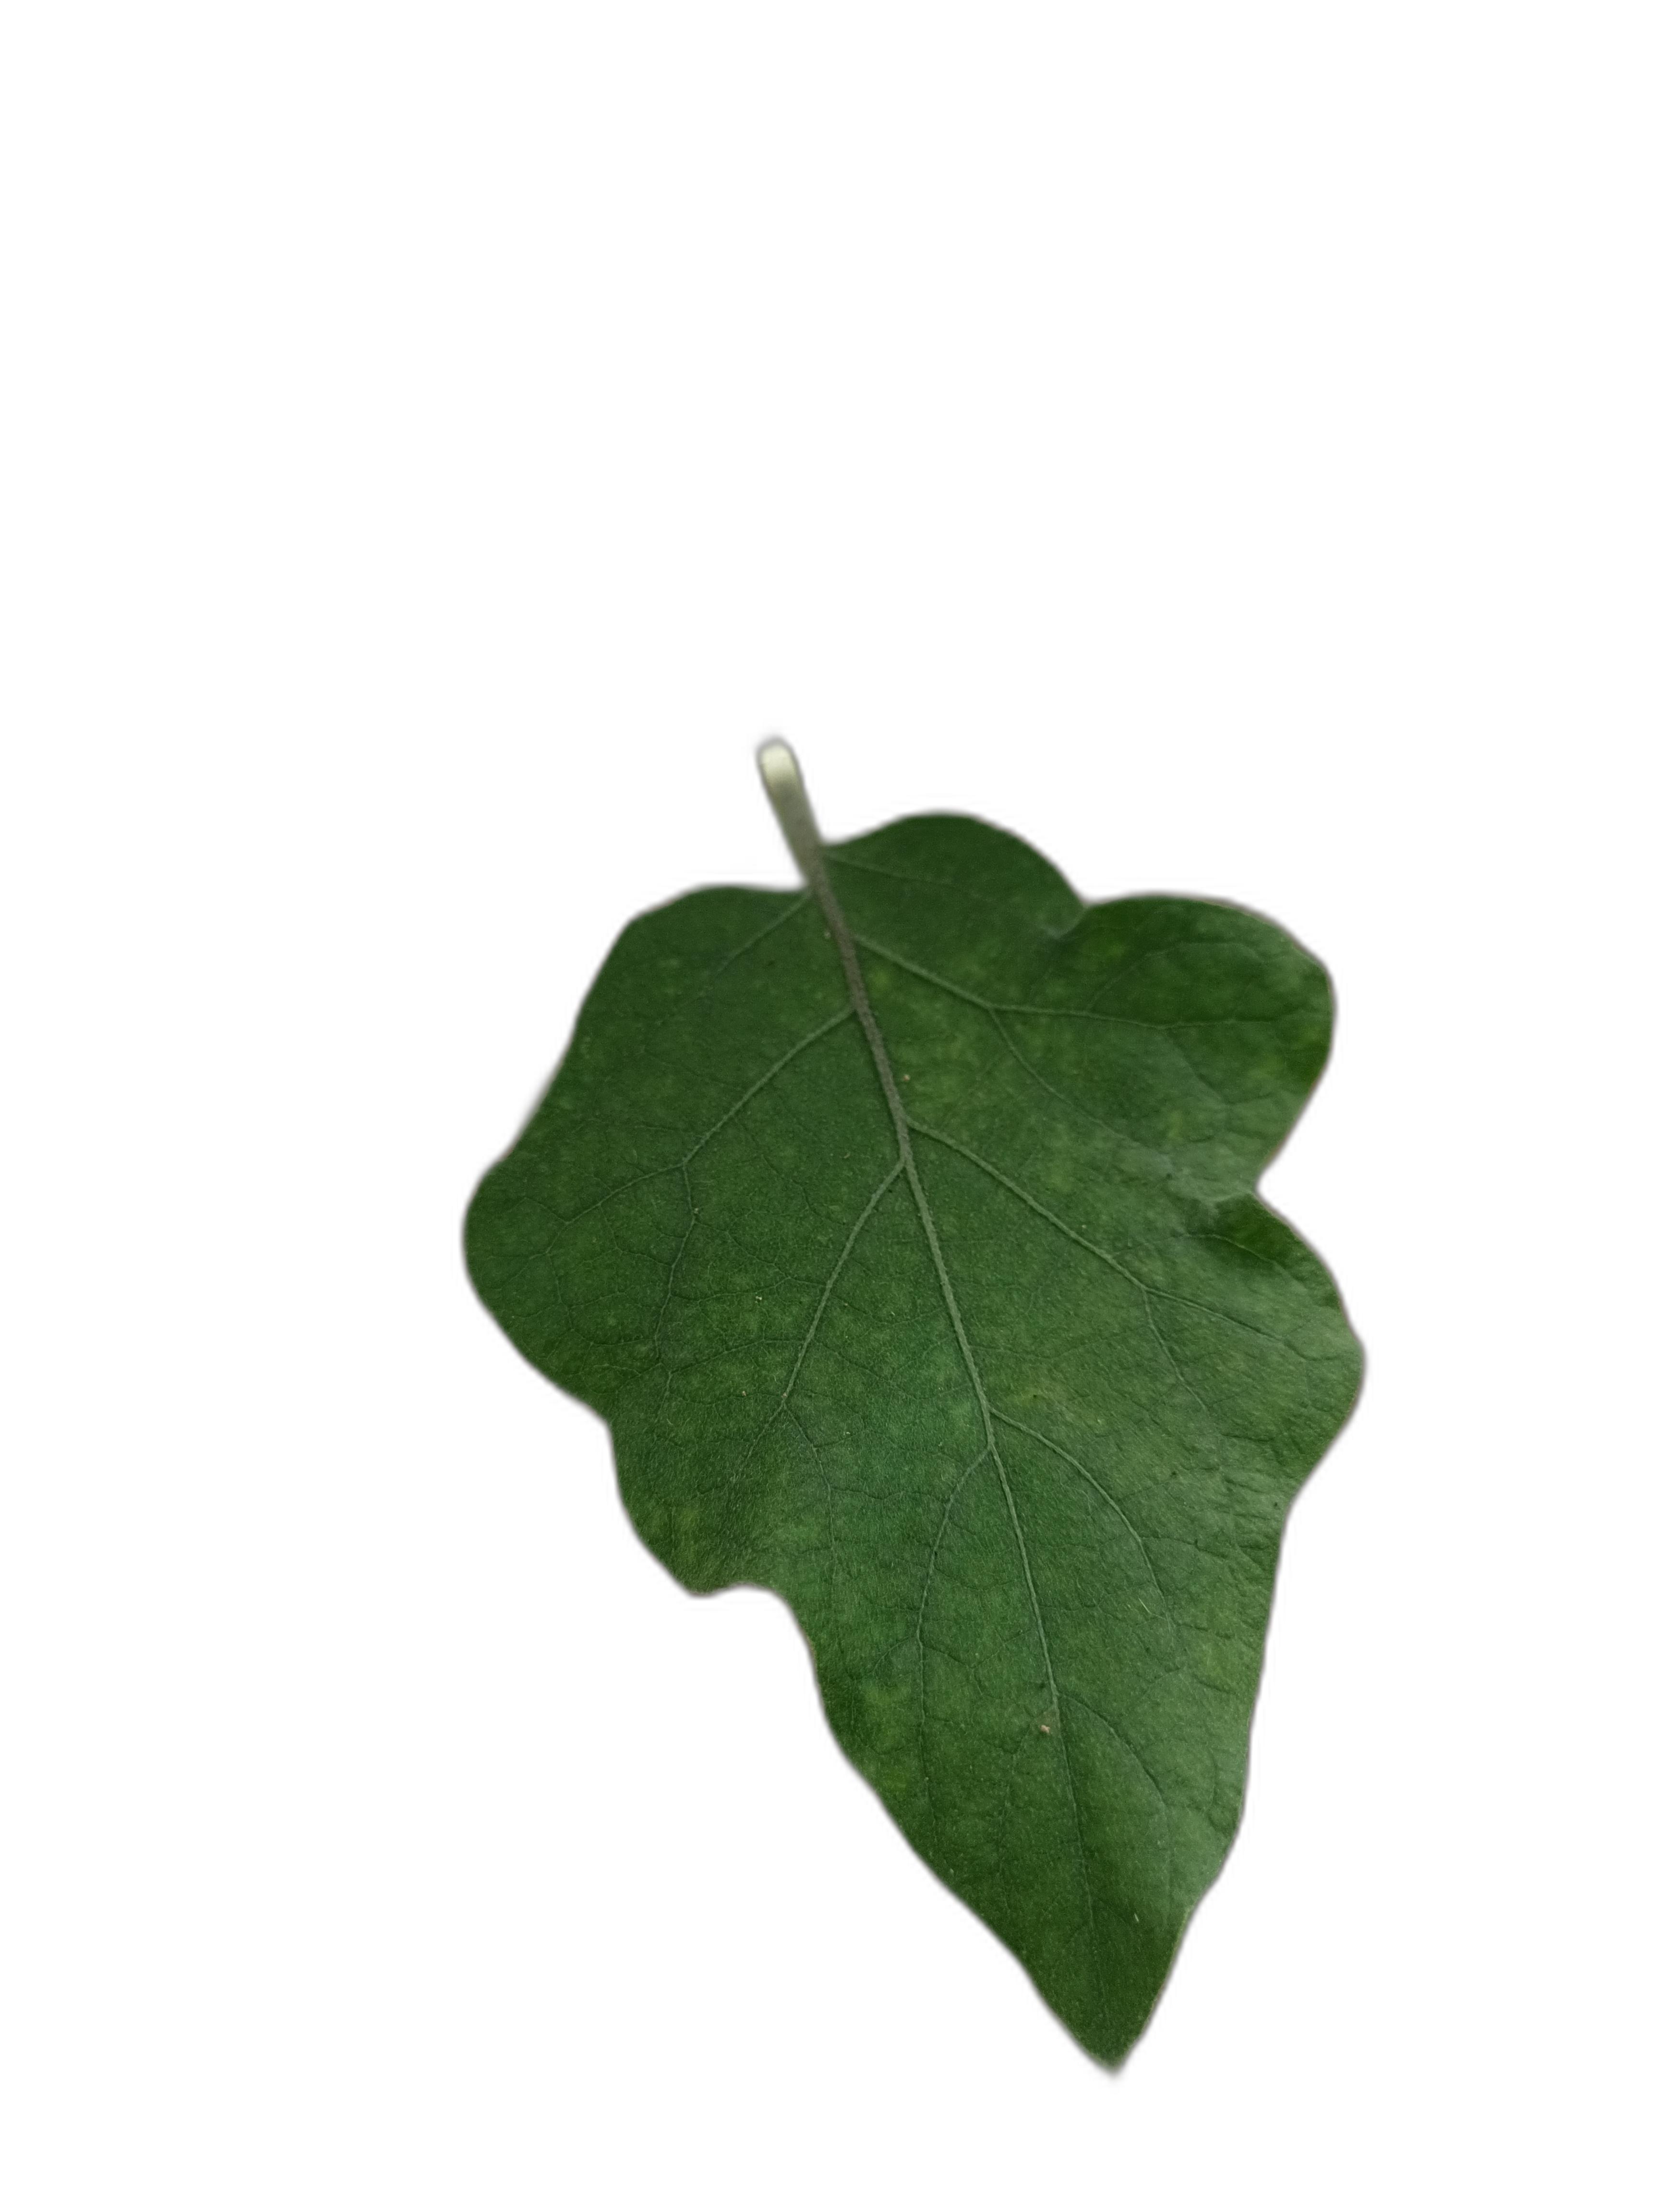
Label: Healthy Leaf